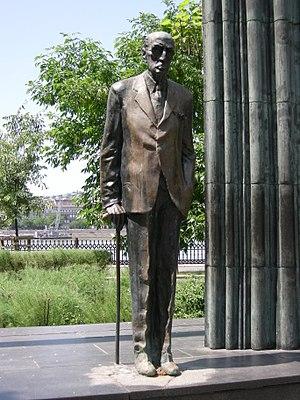
Imre Varga, né le 1ᵉʳ novembre 1923 à Siófok dans le comitat de Somogy et mort le 9 décembre 2019 à Budapest, est un sculpteur hongrois.